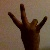
The image shows a hand gesture representing the number 7 in Indian Sign Language.